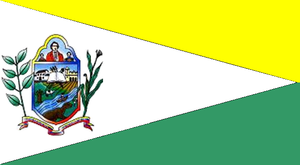
Sosa est l'une des 12 municipalités de l'État de Barinas au Venezuela. Son chef-lieu est Ciudad de Nutrias. En 2011, la population s'élève à 24 142 habitants.